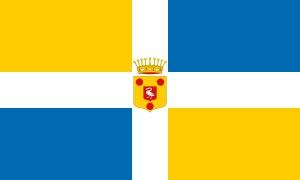
Boulogne-sur-Mer est une commune française, sous-préfecture du département du Pas-de-Calais en région Hauts-de-France. Ses habitants sont appelés les Boulonnais.